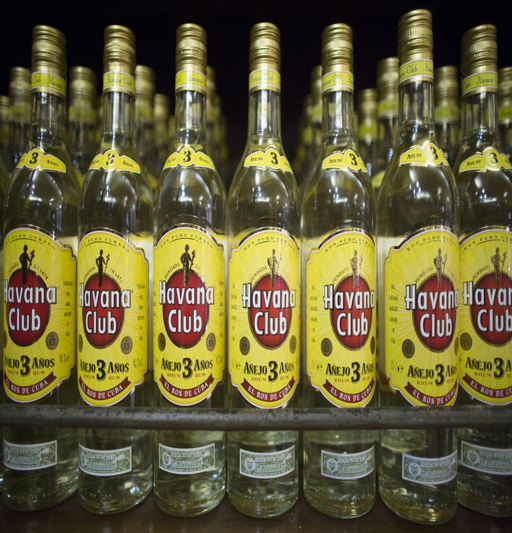
bottles of rum are displayed inside a shop .